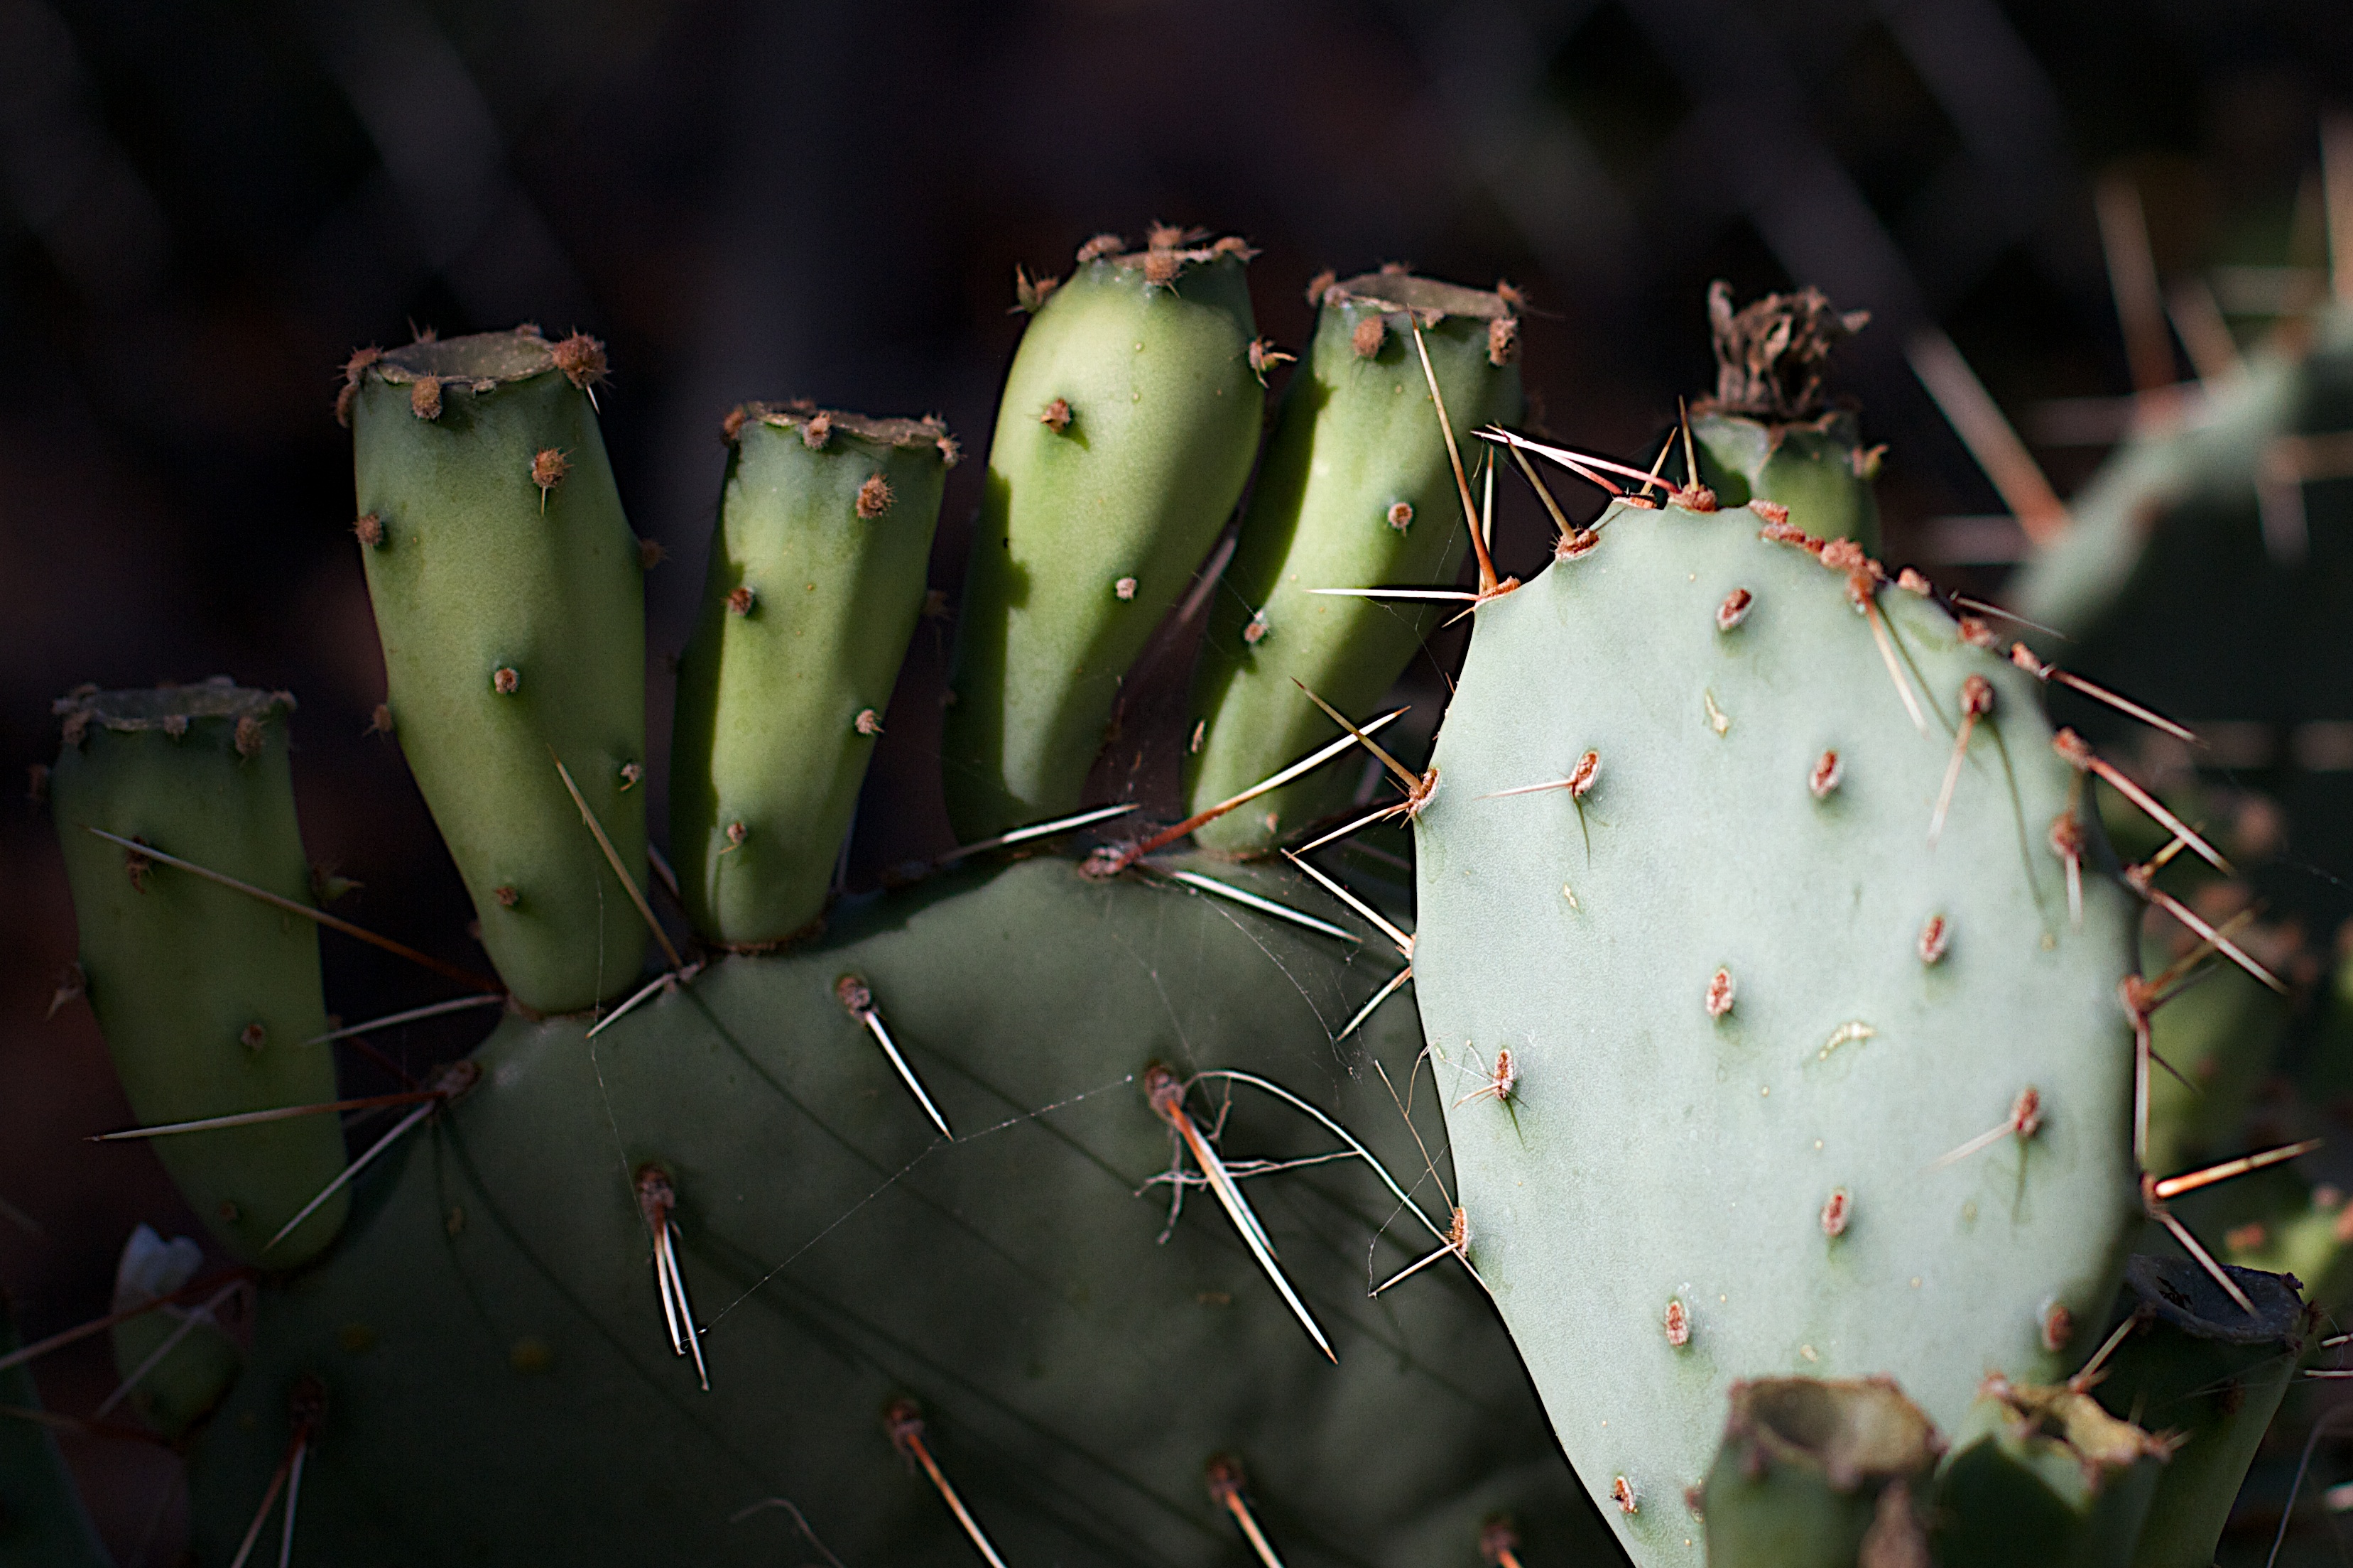
cactus, plant, flower, botany, flora, caryophyllales, flowering plant, prickly pear, plant stem, land plant, thorns spines and prickles, hedgehog cactus, nopal, san pedro cactus, barbary fig, eastern prickly pear